Quantitative precipitation estimation

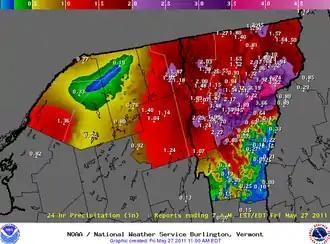
Color map of QPE for May 26 to 27, 2011, with pluviometers data added, for the National Weather Service Burlington, Vermont coverage area.

Quantitative precipitation estimation or QPE is a method of approximating the amount of precipitation that has fallen at a location or across a region. Maps of the estimated amount of precipitation to have fallen over a certain area and time span are compiled using several different data sources including manual and automatic field observations and radar and satellite data. This process is undertaken every day across the United States at Weather Forecast Offices (WFOs) run by the National Weather Service (NWS).